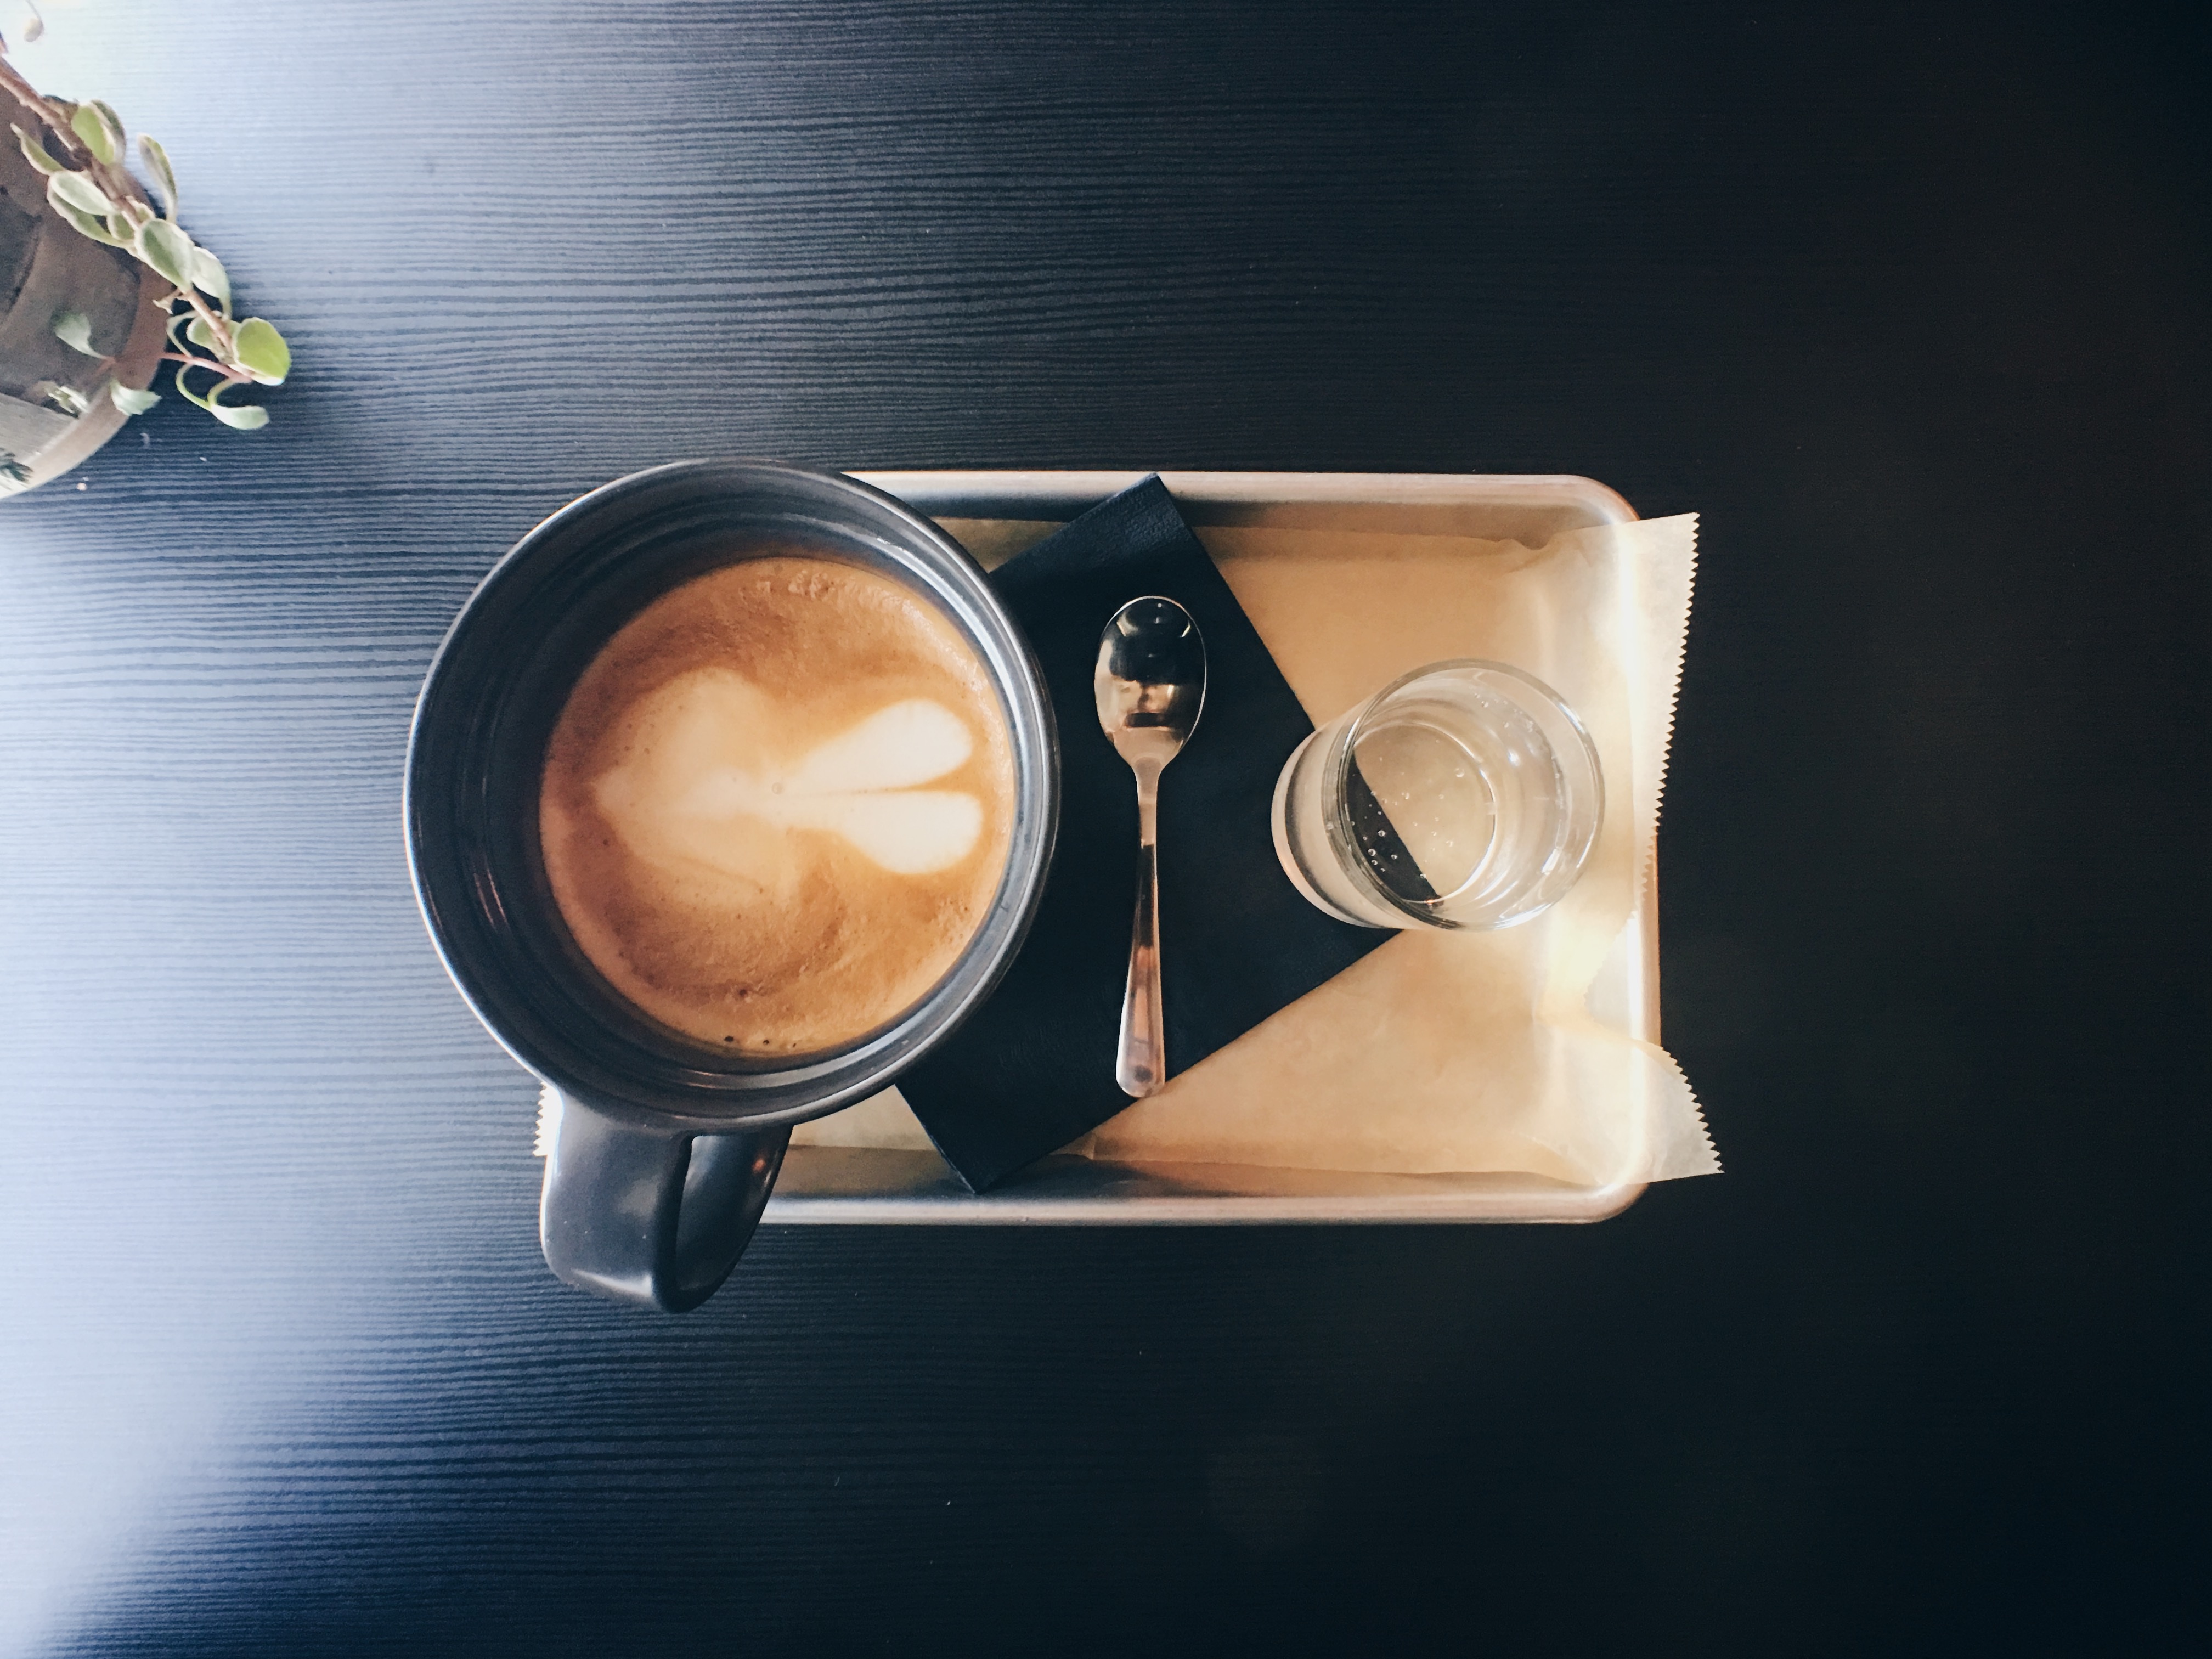
hand, light, cup, drink, espresso, lighting, coffee cup, human body, eye, glasses, organ